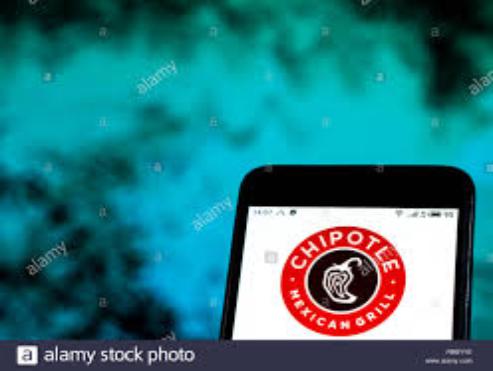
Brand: Chipotle Mexican Grill-1
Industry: Clothes